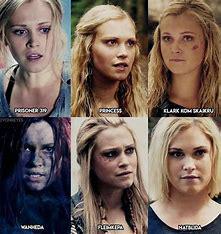
Brand: Clarks
Model: 100